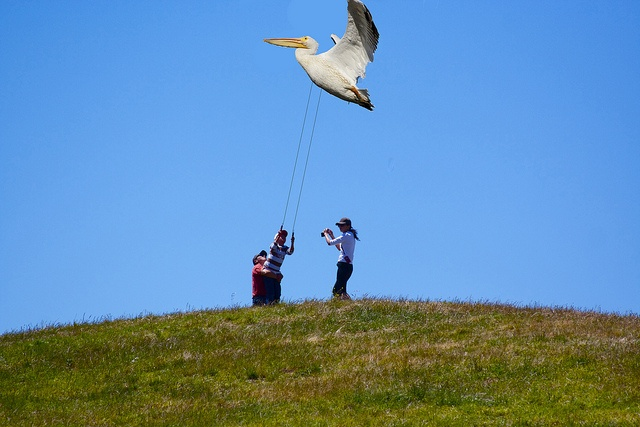
A group of people standing in the grass with a kite.
A young boy attached to a stork as it lifts him off of the ground.
A large white bird and children standing at the top of a hill.
A family flying a kite on a hill.
Three people standing on a grass covered hill and controlling kite string that are connected to a large stork.